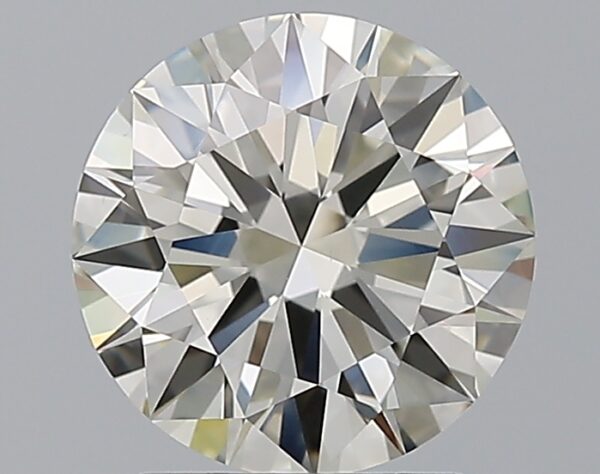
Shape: round
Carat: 2
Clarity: VS1
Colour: K
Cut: EX
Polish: EX
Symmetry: EX
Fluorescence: N
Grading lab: GIA
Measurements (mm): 8.15 x 8.19 x 4.9